Train

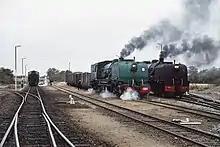
Garratt locomotives in Zimbabwe

For safety and communication, trains are equipped with horns and bells as mandatory audible devices under international and regional regulations—for example, EU Directive 2004/49/EC Annex I specifies “audible devices: bells, horns, klaxons, etc.” as part of level-crossing warning equipment—and the U.S. Federal Railroad Administration defines and mandates locomotive audible warning devices (air horn, steam whistle or similar) under 49 CFR 229.129 (“locomotive horn”). Steam locomotives traditionally use steam whistles rather than air horns. Visual warning lights include headlights, classification lights, Mars Light, and ditch lights.